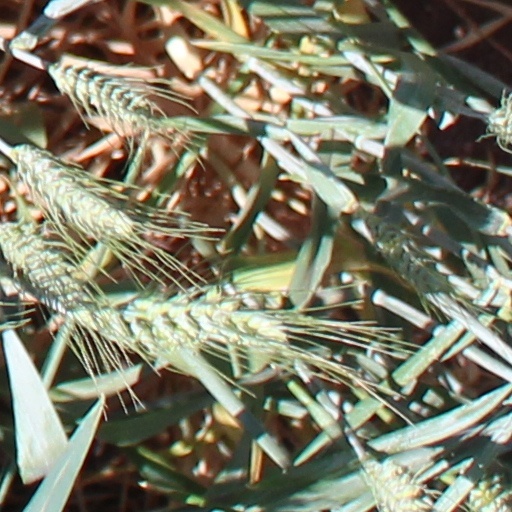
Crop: wheat